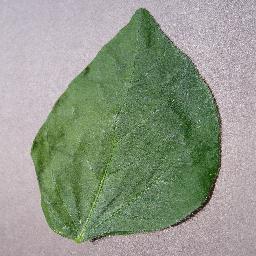
Label: Soybean___healthy